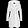
Label: Coat